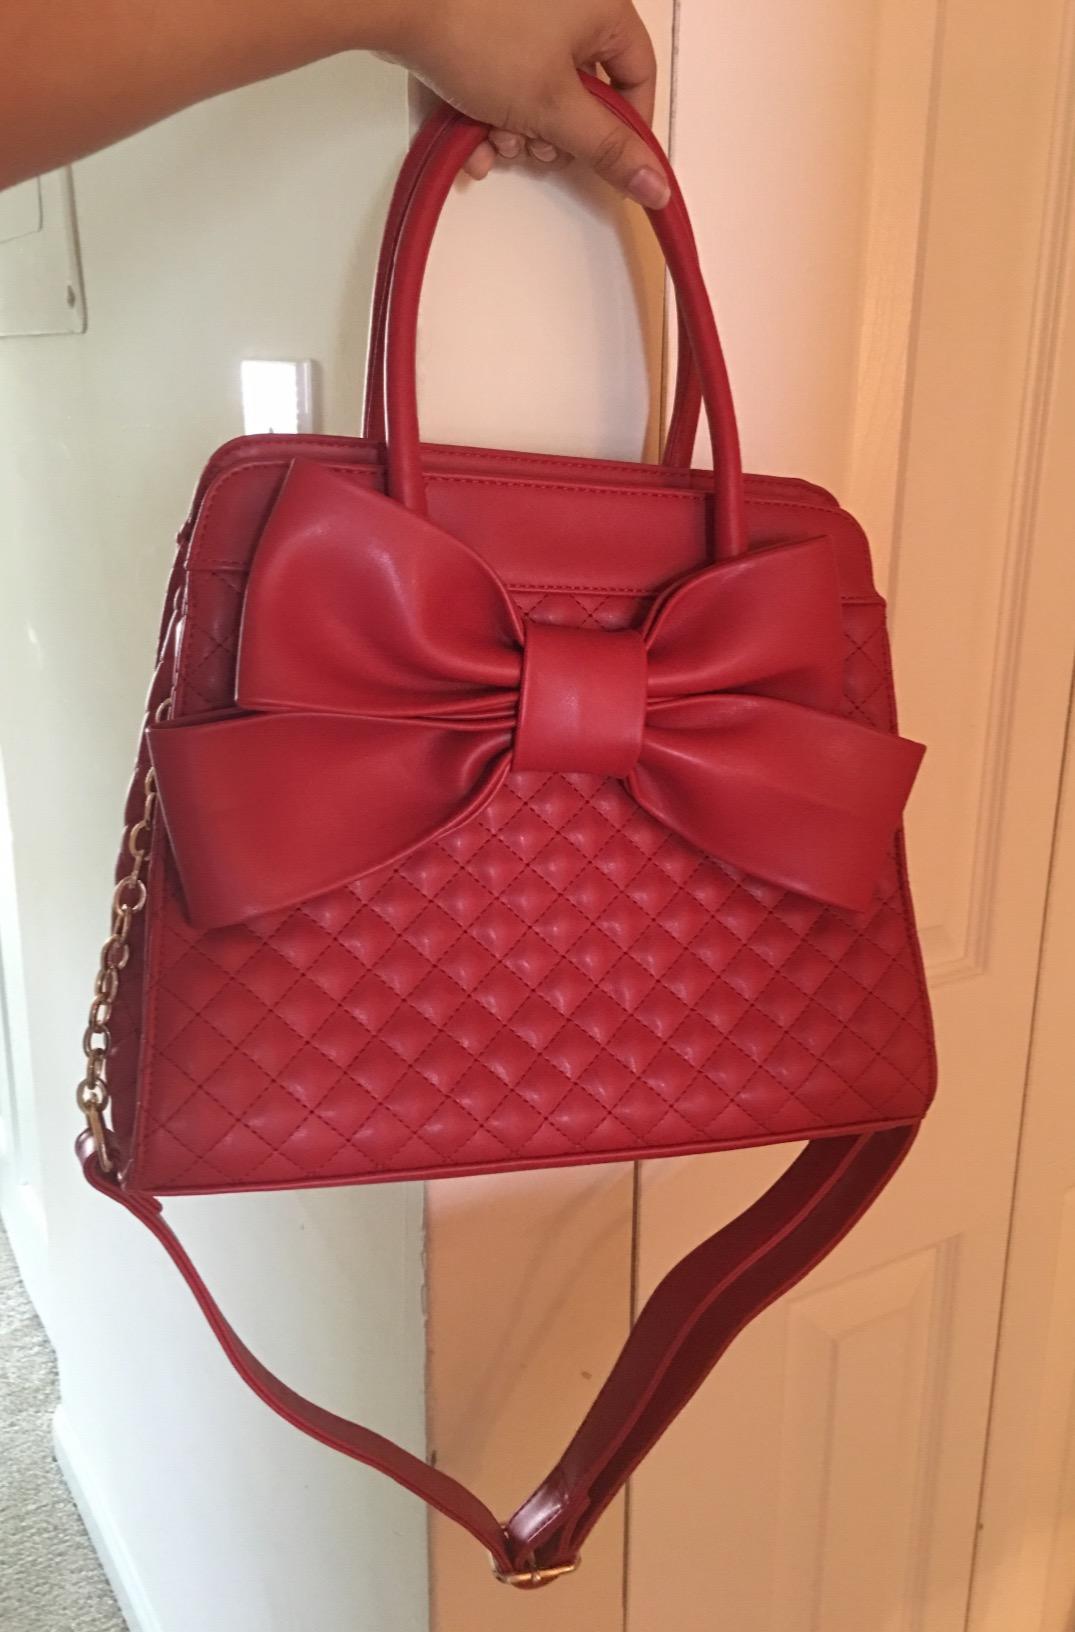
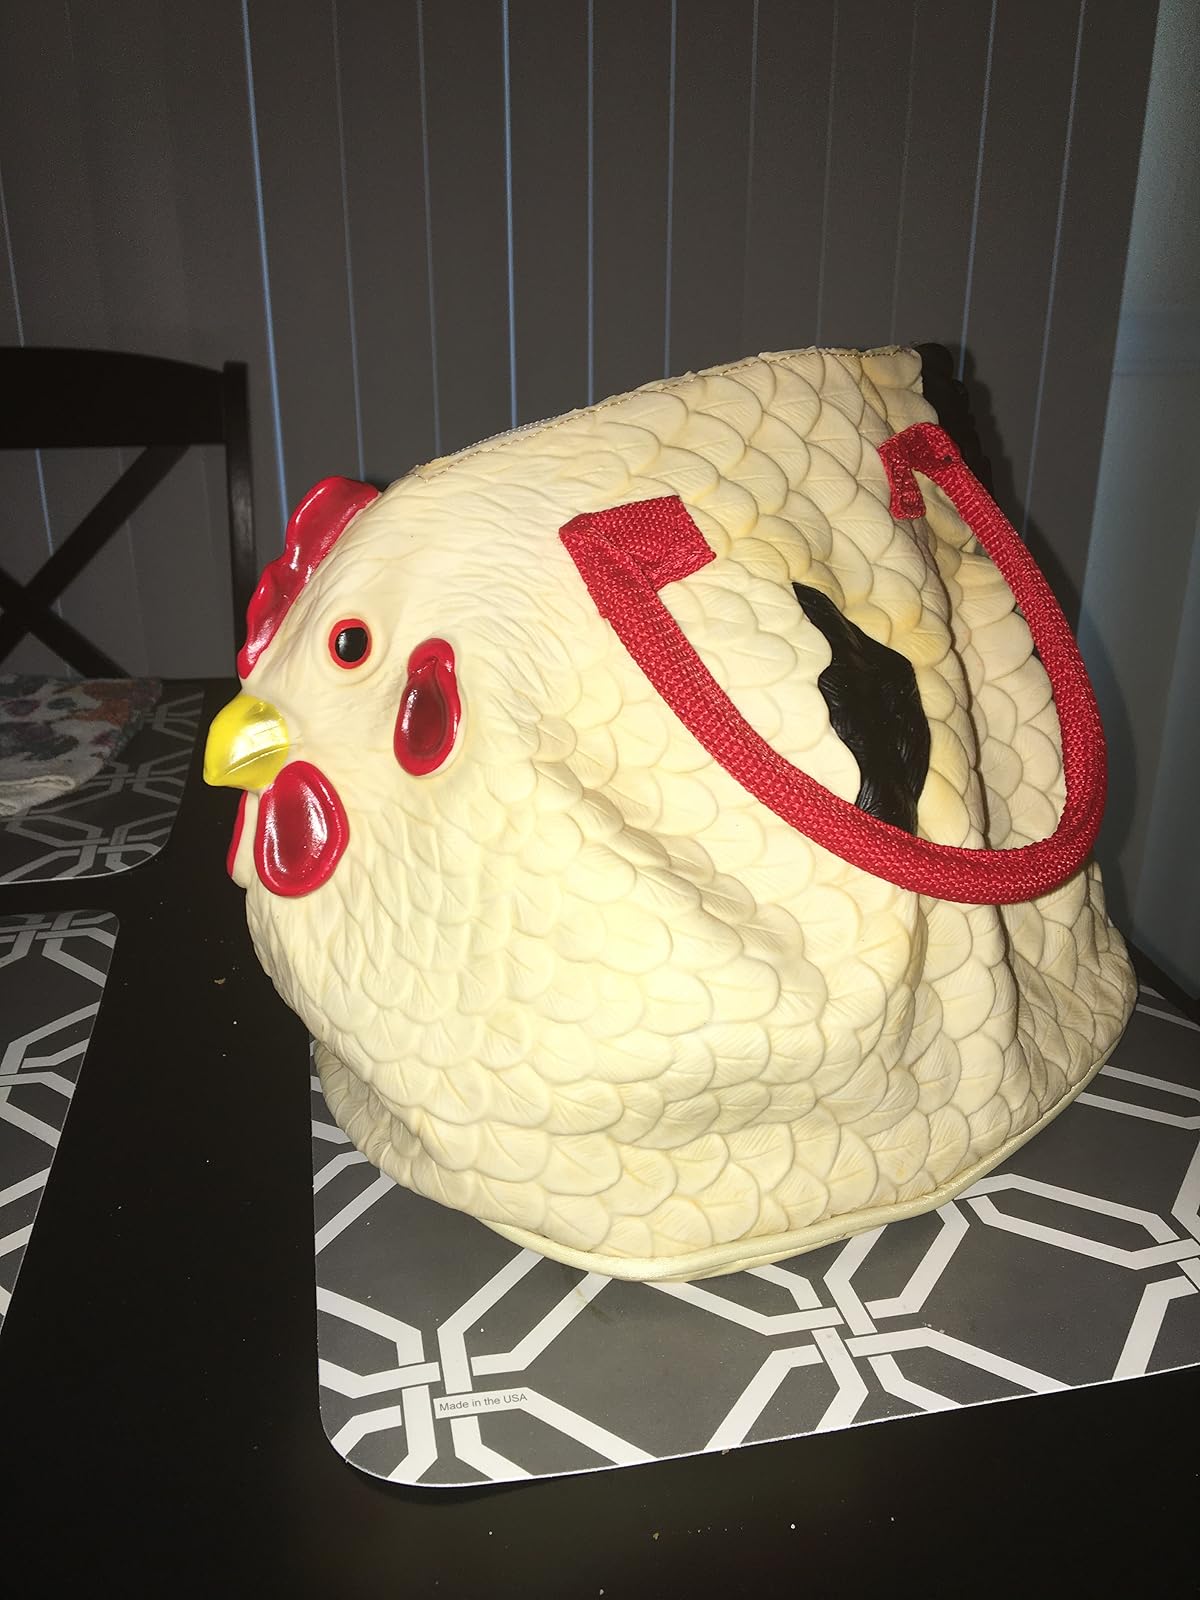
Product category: accessories_handbag
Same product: no